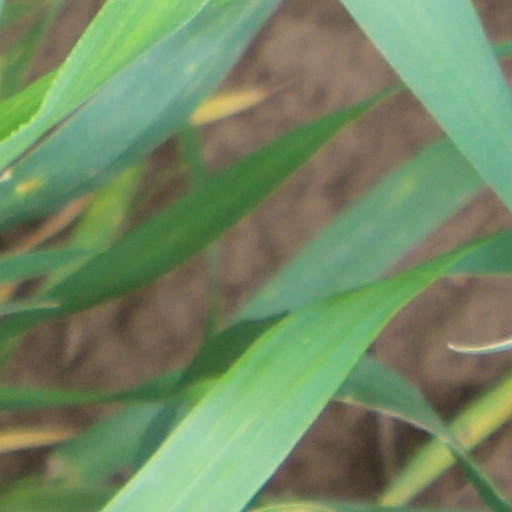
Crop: wheat